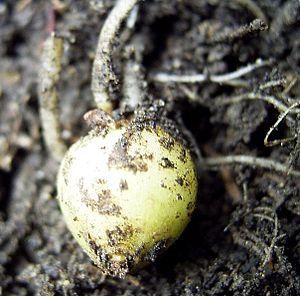
La pomme de terre ou patate, est un tubercule comestible produit par l’espèce Solanum tuberosum, appartenant à la famille des solanacées. Le terme désigne également la plante elle-même, plante herbacée, vivace par ses tubercules mais toujours cultivée comme une culture annuelle. La pomme de terre est une plante qui réussit dans la plupart des sols, mais elle préfère les sols légers légèrement acides. La plante est sujette aux maladies dans des sols calcaires ou manquant d’humus.
Le rhizome est la tige souterraine et parfois subaquatique remplie de réserve alimentaire de certaines plantes vivaces.